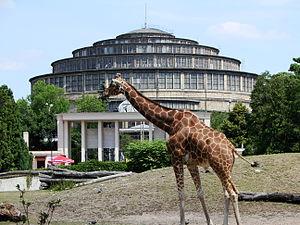
Le jardin zoologique de Wrocław est le zoo de la ville de Wrocław en Pologne. Fondé en 1865, c'est l'un des plus vieux jardins zoologiques d'Europe.